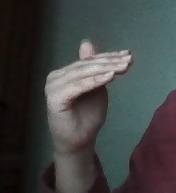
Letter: khaa